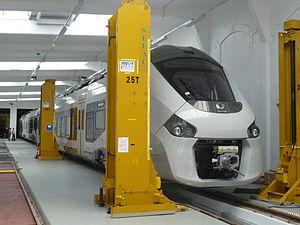
Premier train complet dévoilé en juin 2011 par ALSTOM Transport